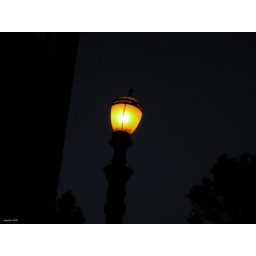
lopsided street lamp near Hawthorne Bridge